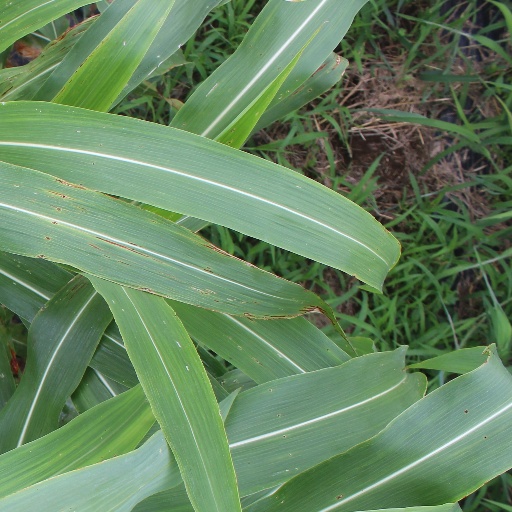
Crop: sorghum